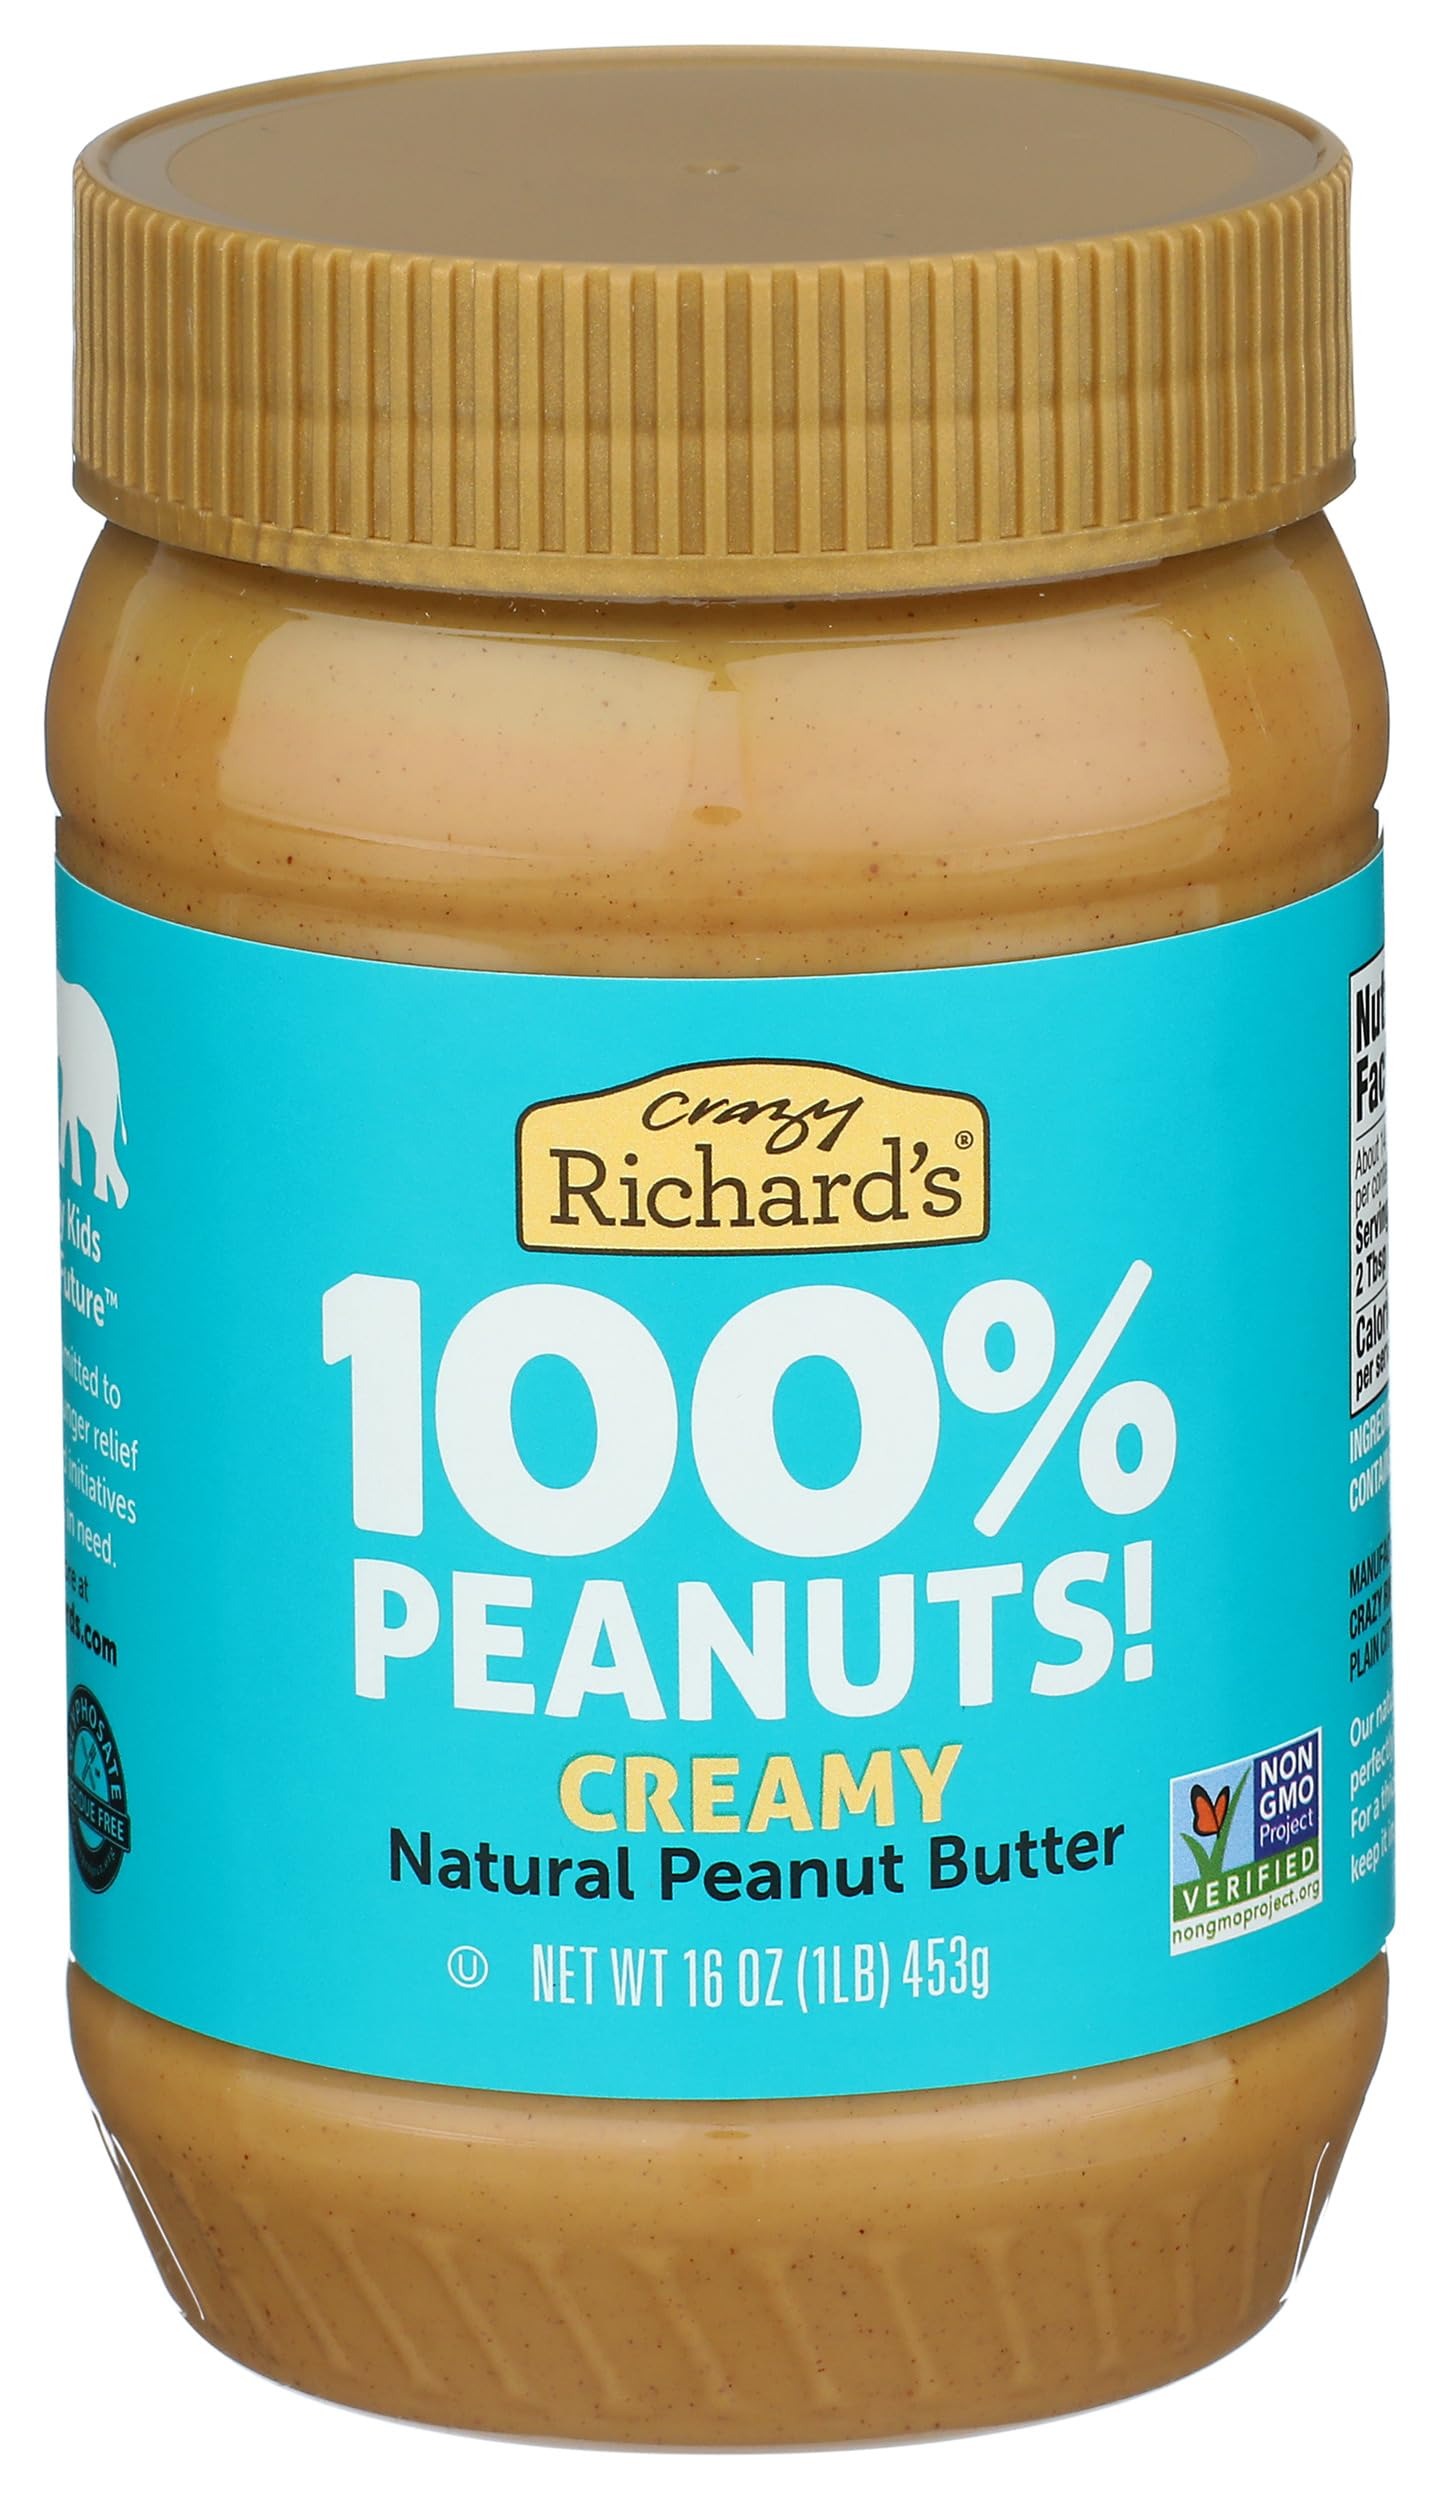
Item Name: Crazy Richard's 100% All-Natural Creamy Peanut Butter, No Added Sugar Peanut Butter Non-GMO, Vegan (16 Ounce (Pack of 1))
Bullet Point 1: Gluten free, no cholesterol, product of the USA
Bullet Point 2: All Natural
Bullet Point 3: No Added Sugar, Salts, or Stabilizers
Bullet Point 4: Non-GMO / Gluten-free / Vegan / Certified Kosher / BPA Free
Value: 16.0
Unit: Ounce

Price: 4.39